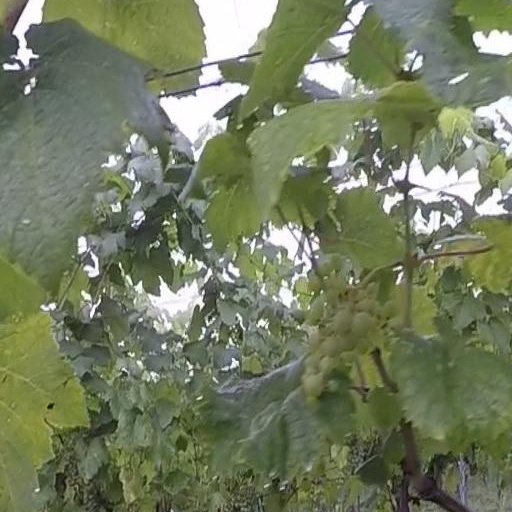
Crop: grape